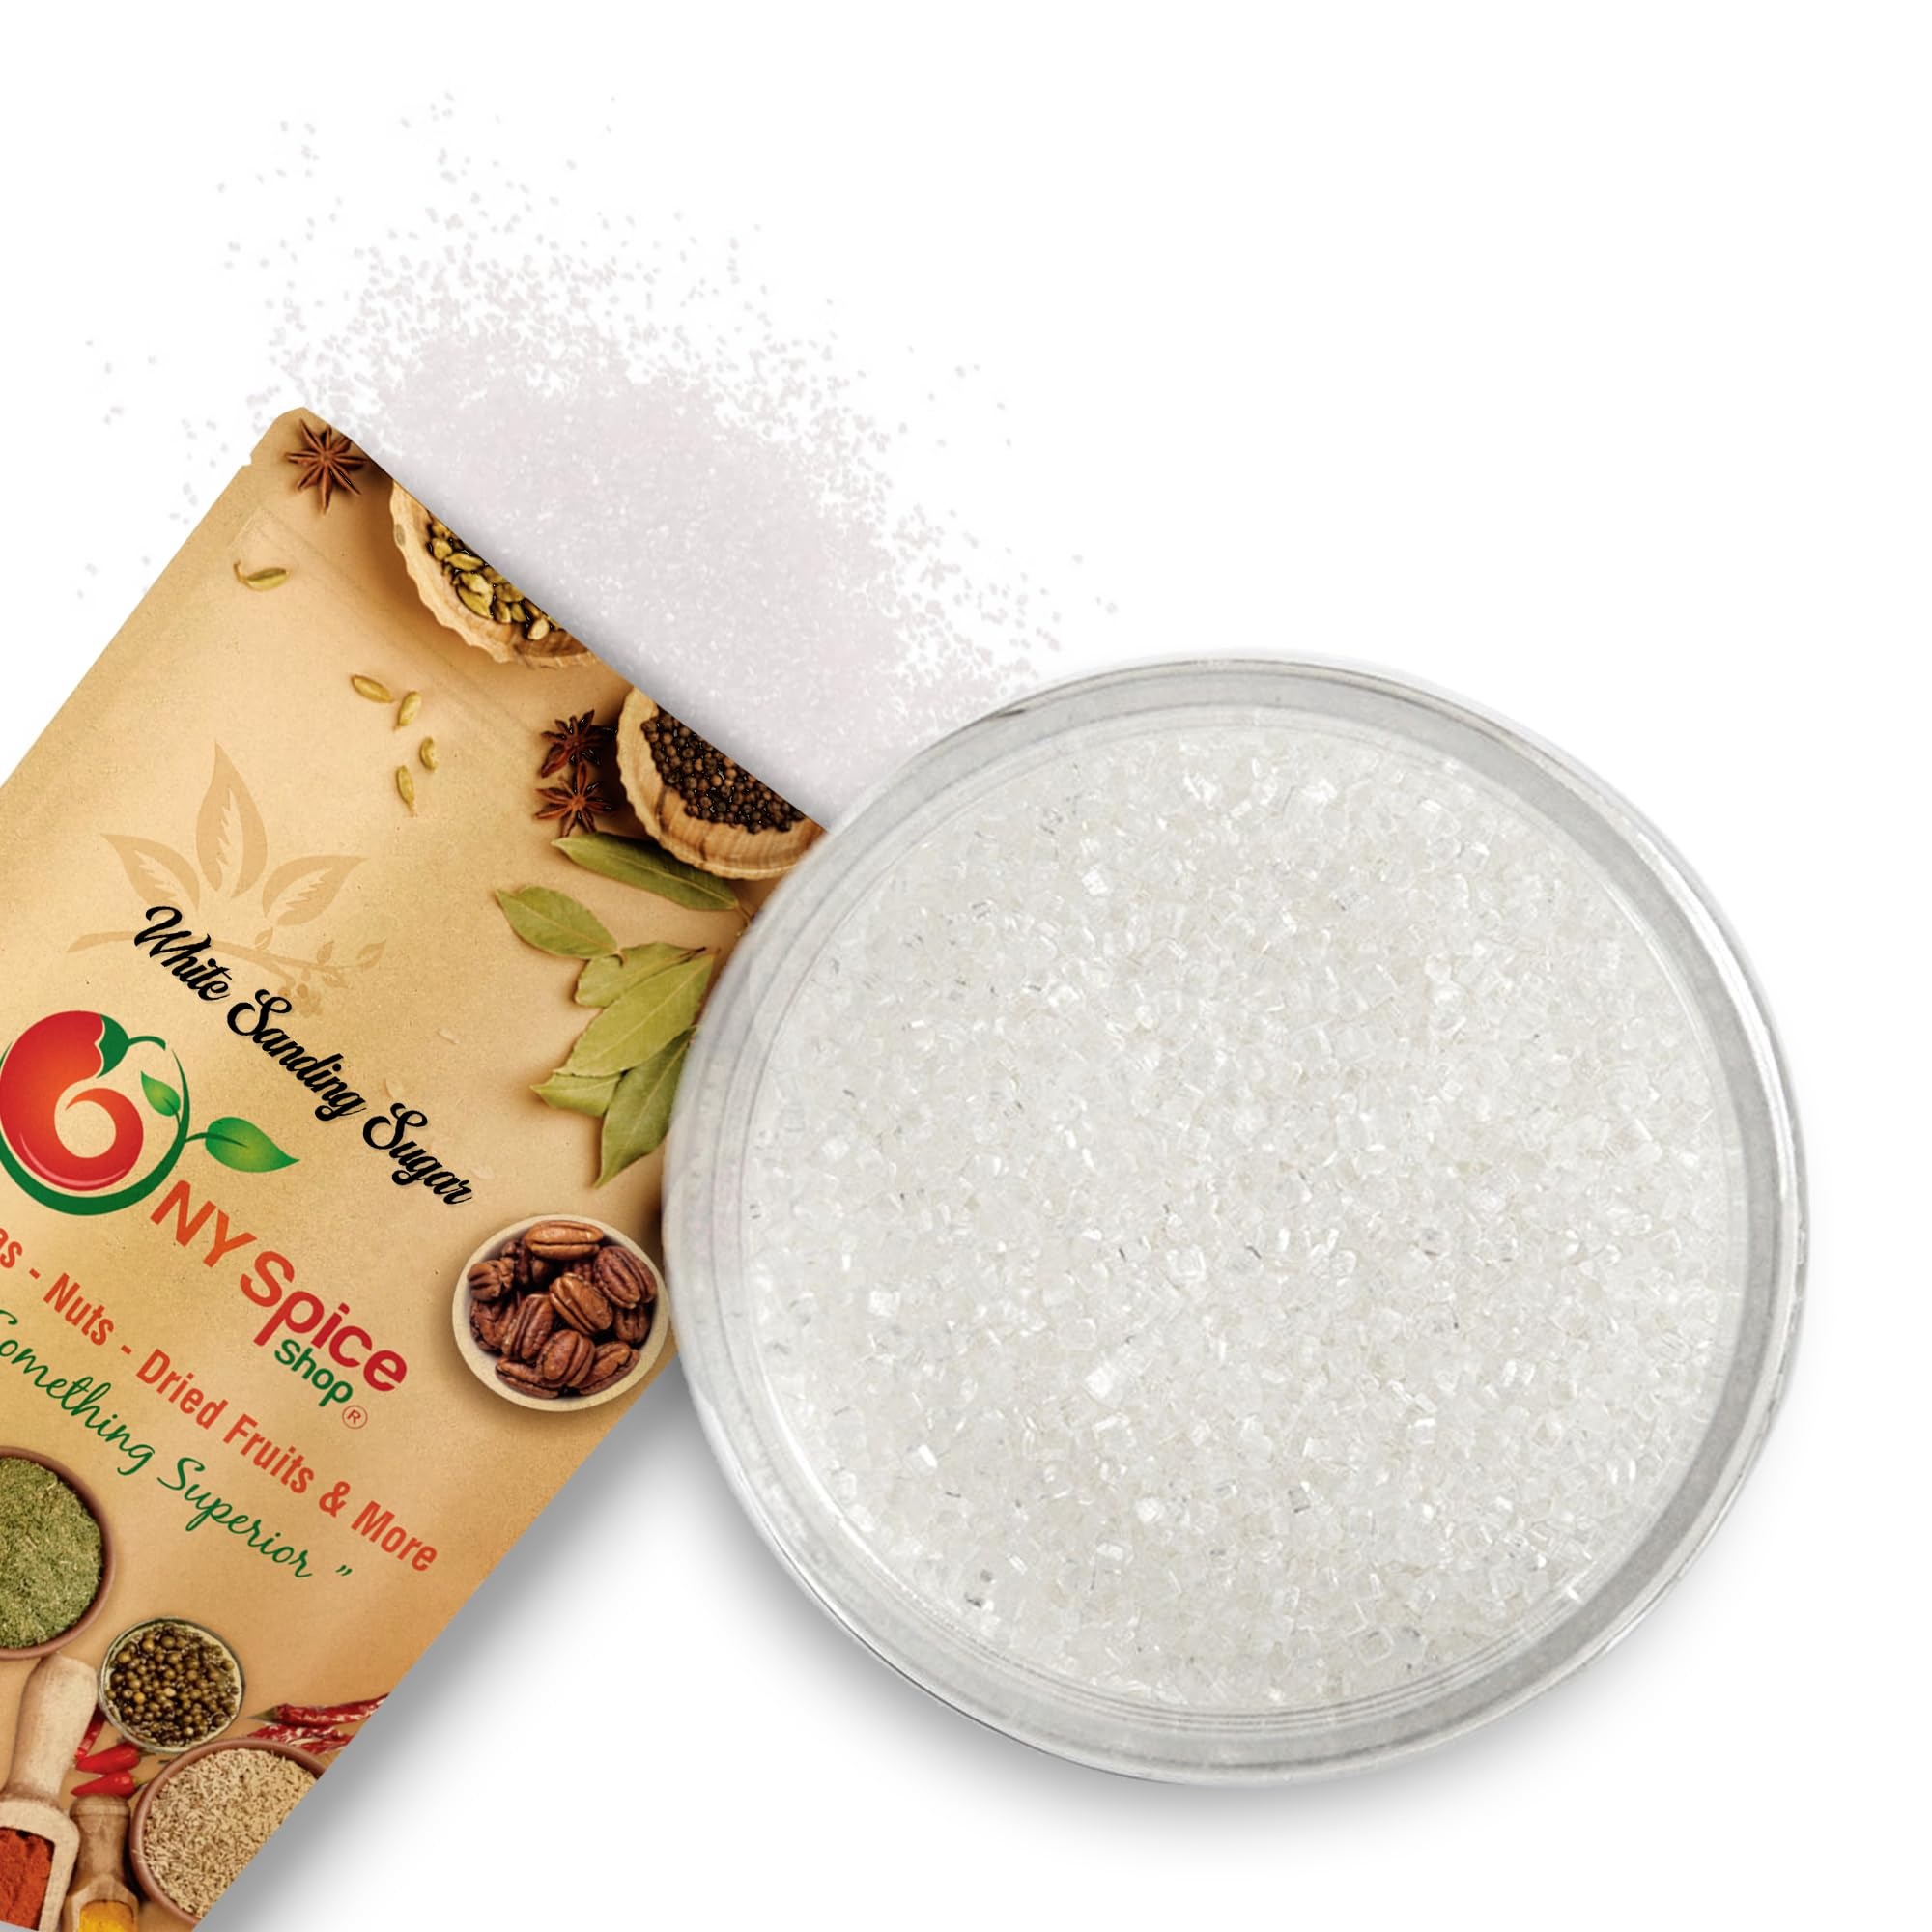
Item Name: NY Spice Shop White Sanding Sugar for Memorial Day - 1 Pound Sweet Colorful Edible Sprinkles For Candy Dish - Chocolate Sprinkles For Cake Decorating Cookies Basket & Dishes
Bullet Point 1: NOTE - Please note that the shade of sanding sugar in the listing image may vary slightly in actual product, appearing either darker or lighter.
Bullet Point 2: MAGIC IN EVERY SPRINKLE! – Elevate your décor with NY Spice Shop's dazzling sprinkles! Perfect for decorating cakes, cookies, and desserts, these vibrant sugar pearls and crystals add festive sparkle to your treats. Whether filling a gift basket or brightening up decorations, our sprinkles bring joy to every celebration!
Bullet Point 3: BAKING MADE MAGICAL! – Transform your sweet treats with our dazzling decorations for home! Perfect for gift baskets, party favors, and festive desserts, these colorful sugar sprinkles add the perfect sparkle. Whether you're decorating cookies or adding charm to your creations, our candy sprinkles bring joy to every bite!
Bullet Point 4: MAKE EASTER EXTRA SWEET & COLORFUL! – Add a festive touch to your Easter eggs filled and Easter gifts with our vibrant sprinkles! Perfect for Easter table decorations and Easter party decorations, these sparkling sugar crystals bring charm to every treat. Whether you're baking with Easter candy bulk, decorating mini Easter eggs, or sweetening desserts, our sprinkles make every celebration shine!
Bullet Point 5: MAKE EVERY CELEBRATION SWEET & COLORFUL! – Add a festive touch to your party favors and gifts with our vibrant sprinkles! Perfect for table decorations and party treats, these sparkling sugar crystals bring charm to every dessert. Whether you're baking, decorating, or sweetening snacks, our sprinkles make every celebration shine!
Bullet Point 6: SWEET TREATS & DECOR, ADD A SPARKLING TOUCH! – Elevate your dessert table and gift bags with our vibrant sanding sugar! Whether filling a candy dish, decorating cookies, or creating delightful party favors, our colorful sugar adds the perfect festive flair. Pair it with your favorite treats for a sweet and dazzling celebration!
Product Description: NY Spice Shop Sanding Sugar Collection
Value: 16.0
Unit: Ounce

Price: 9.99